Mariette Sully

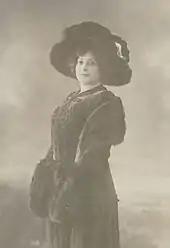
Mariette Sully in 1910

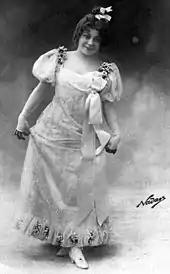
Mariette Sully in André Messager's "Les p'tites Michu" at the Théâtre des Folies-Dramatiques in 1900

Sully was born in Brussels on December 9, 1878. After leaving school she began working in the theatre, making her debut at the Casino in Nice in Lecocq’s "La petite mariée". After appearing in Monte-Carlo she moved to Bucharest where she sang Irma in Audran’s "Le grand mogol".